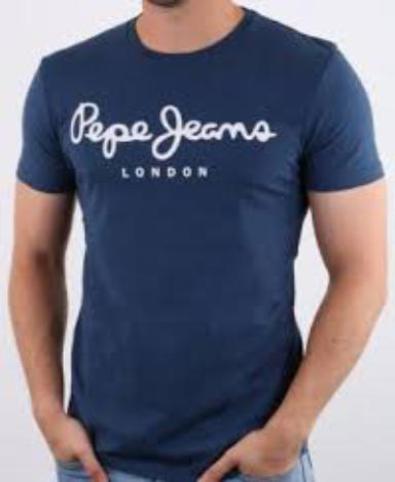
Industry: Clothes